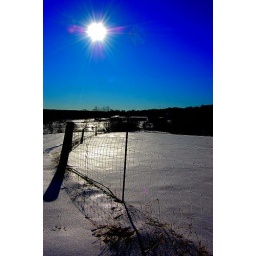
near green grass hill